Sergio Castiglione

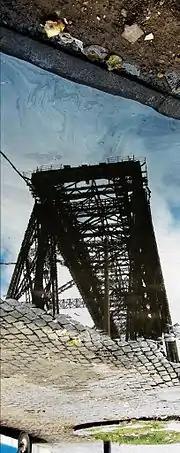

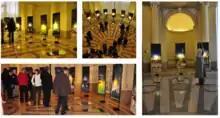

Probably the most renowned Castiglione series, "Espejos Urbanos – Otra forma de mirar Buenos Aires" ("Urban Mirrors, a different way to see Buenos Aires") comprises works which are a singular tour along the architectural landmarks of the fifteen districts of the city of Buenos Aires. The author decided to capture buildings, bridges and monuments through their reflections on water, ponds, fountains or just puddles. These mirror images on the water are spirited metaphors that take us back to our first surreal experiences at young age. Castiglione scouts the changing urban landscape and buildings by discovering a "new" territory.